Barack Obama assassination plot in Tennessee

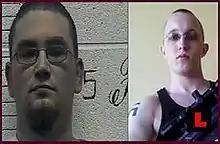
The convicted assassination plotters: Paul Schlesselman (left) and Daniel Cowart (right)

On October 22, Schlesselman and Cowart shot at a glass window on the front door of the Allen Baptist Church in Brownsville, Tennessee. The two men bragged to a female friend about the shooting; the friend told her mother, who notified the Haywood County Sheriff's Department. Investigators traced the shell casings to Schlesselman and Cowart, and notified the Crockett County Sheriff's Department, who took the pair into custody after spotting the swastikas, slurs and 88 and 14 numbers on their car.